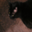
Label: cat